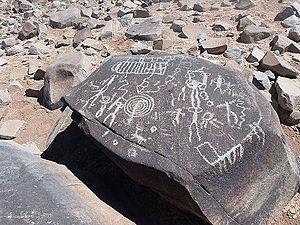
Pétroglyphes visibles à La Silla.
L'observatoire de La Silla est un observatoire astronomique situé à La Silla au nord du Chili près de la ville de La Serena. C'est le premier observatoire créé par l'Observatoire européen austral organisation de recherche fédérant la plupart des pays d'Europe. Les premiers instruments y sont déployés en 1969. Les plus connus sont le télescope de 3,6 mètres et le New Technology Telescope de 3,58 m qui permet la mise au point de l'optique adaptative. De nombreux autres instruments nationaux sont installés sur le site. En 2019 l'ESO continue d'utiliser mais la plupart des 19 télescopes nationaux ne sont plus en service.